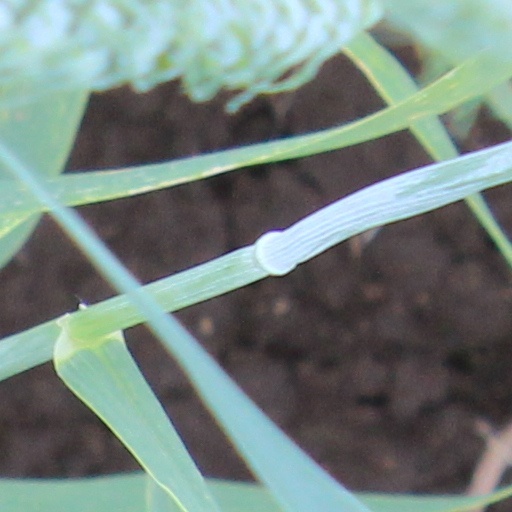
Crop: wheat